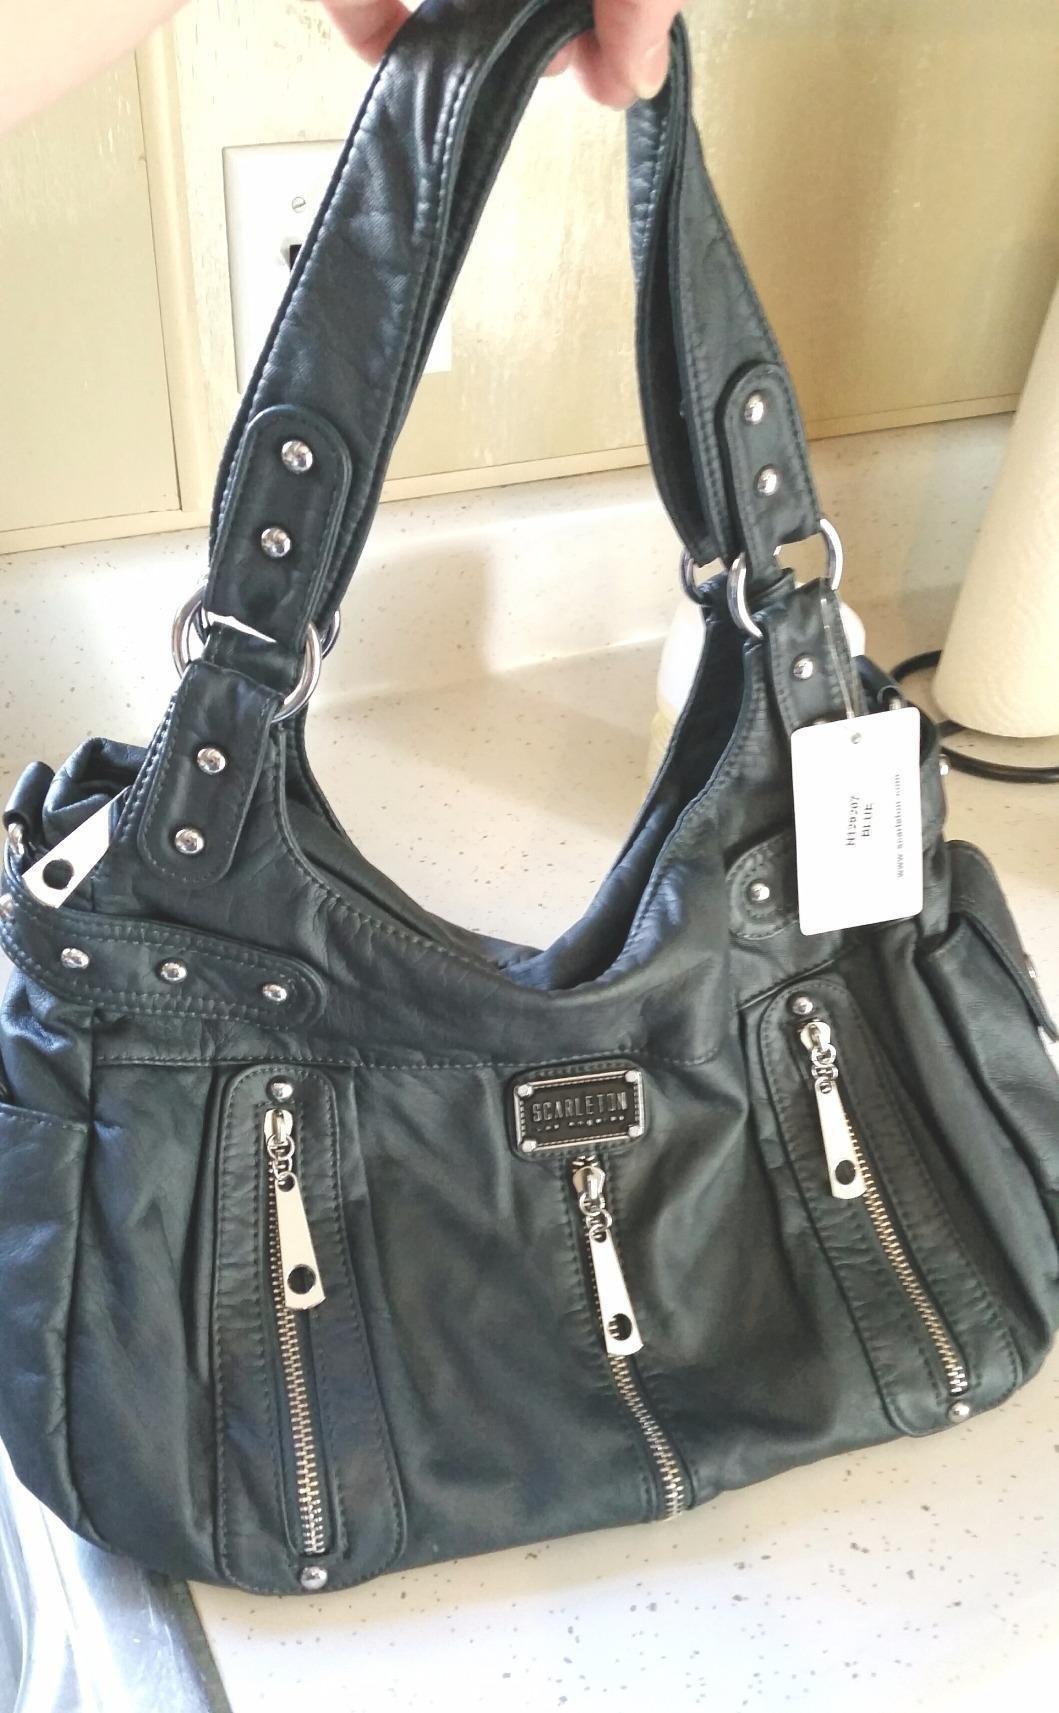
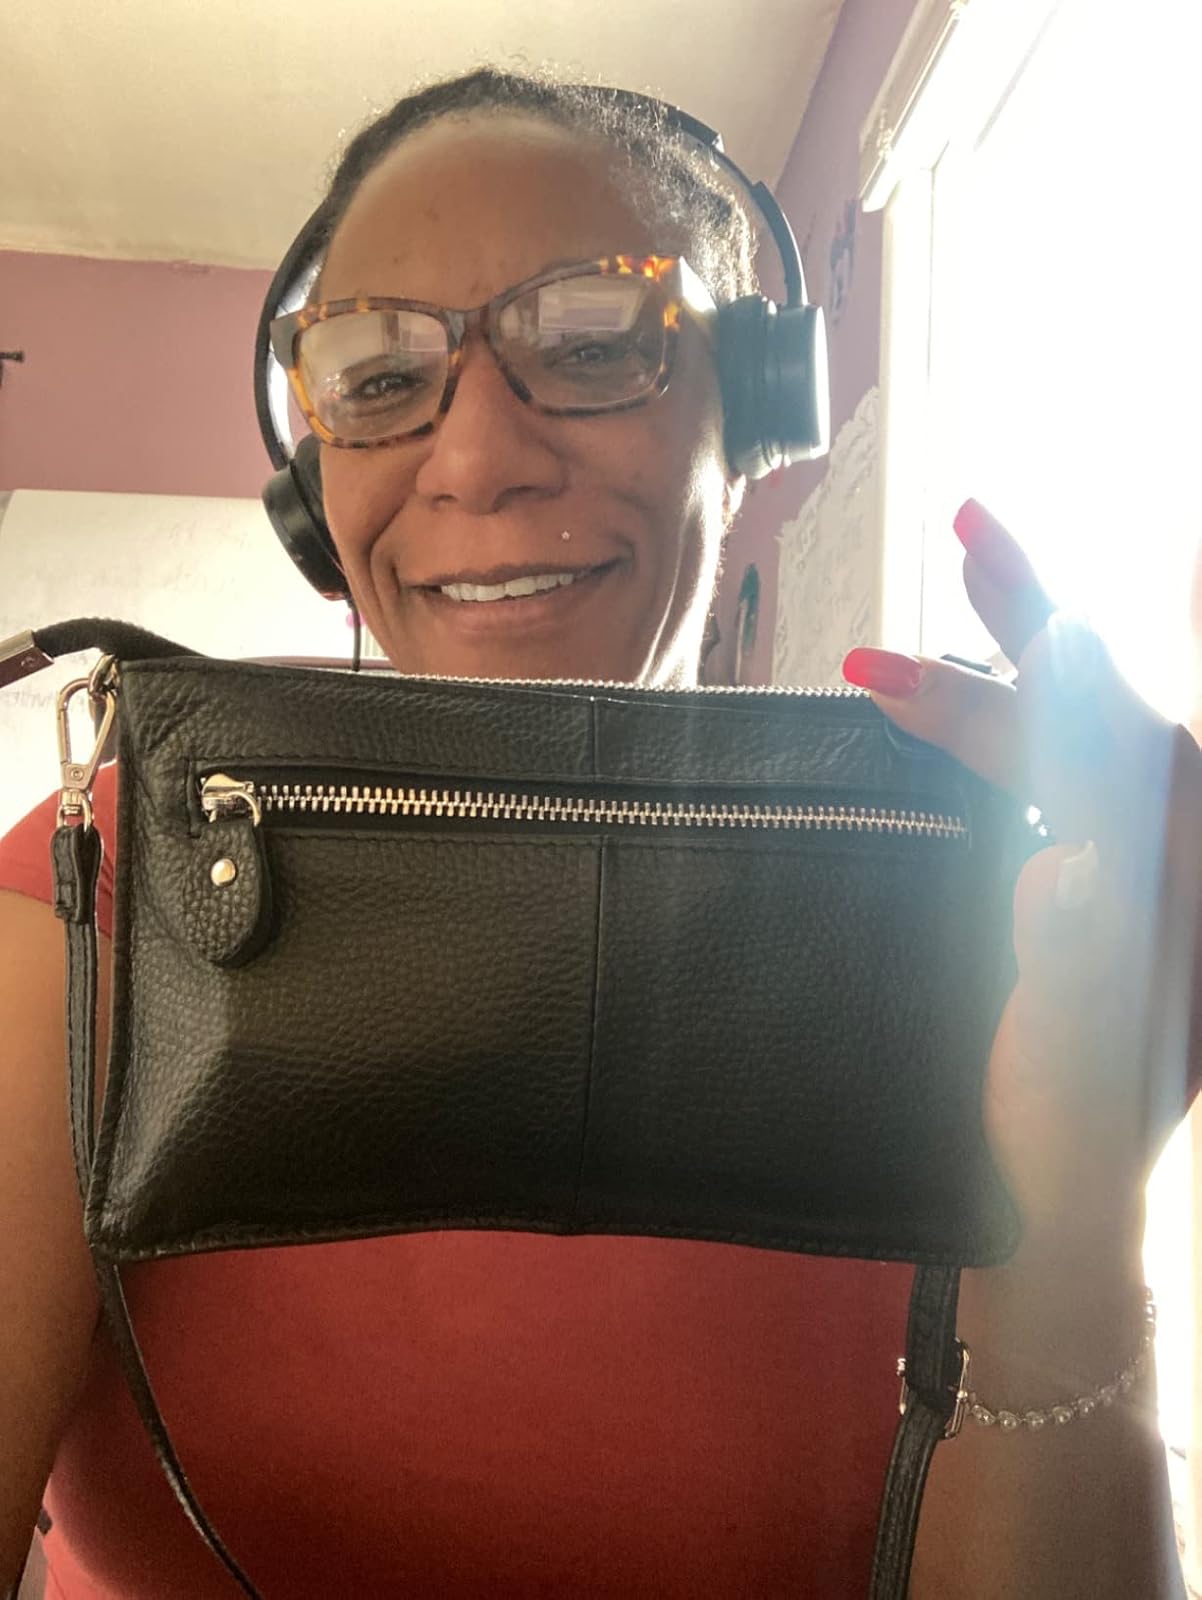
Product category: accessories_handbag
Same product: no